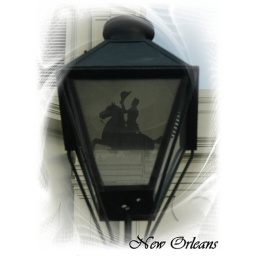
Andrew Jackson statue as reflected in the street lamp in front of St. Louis Cathedral